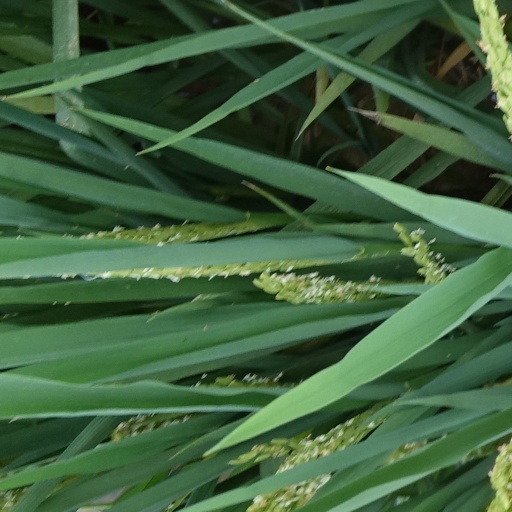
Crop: rice